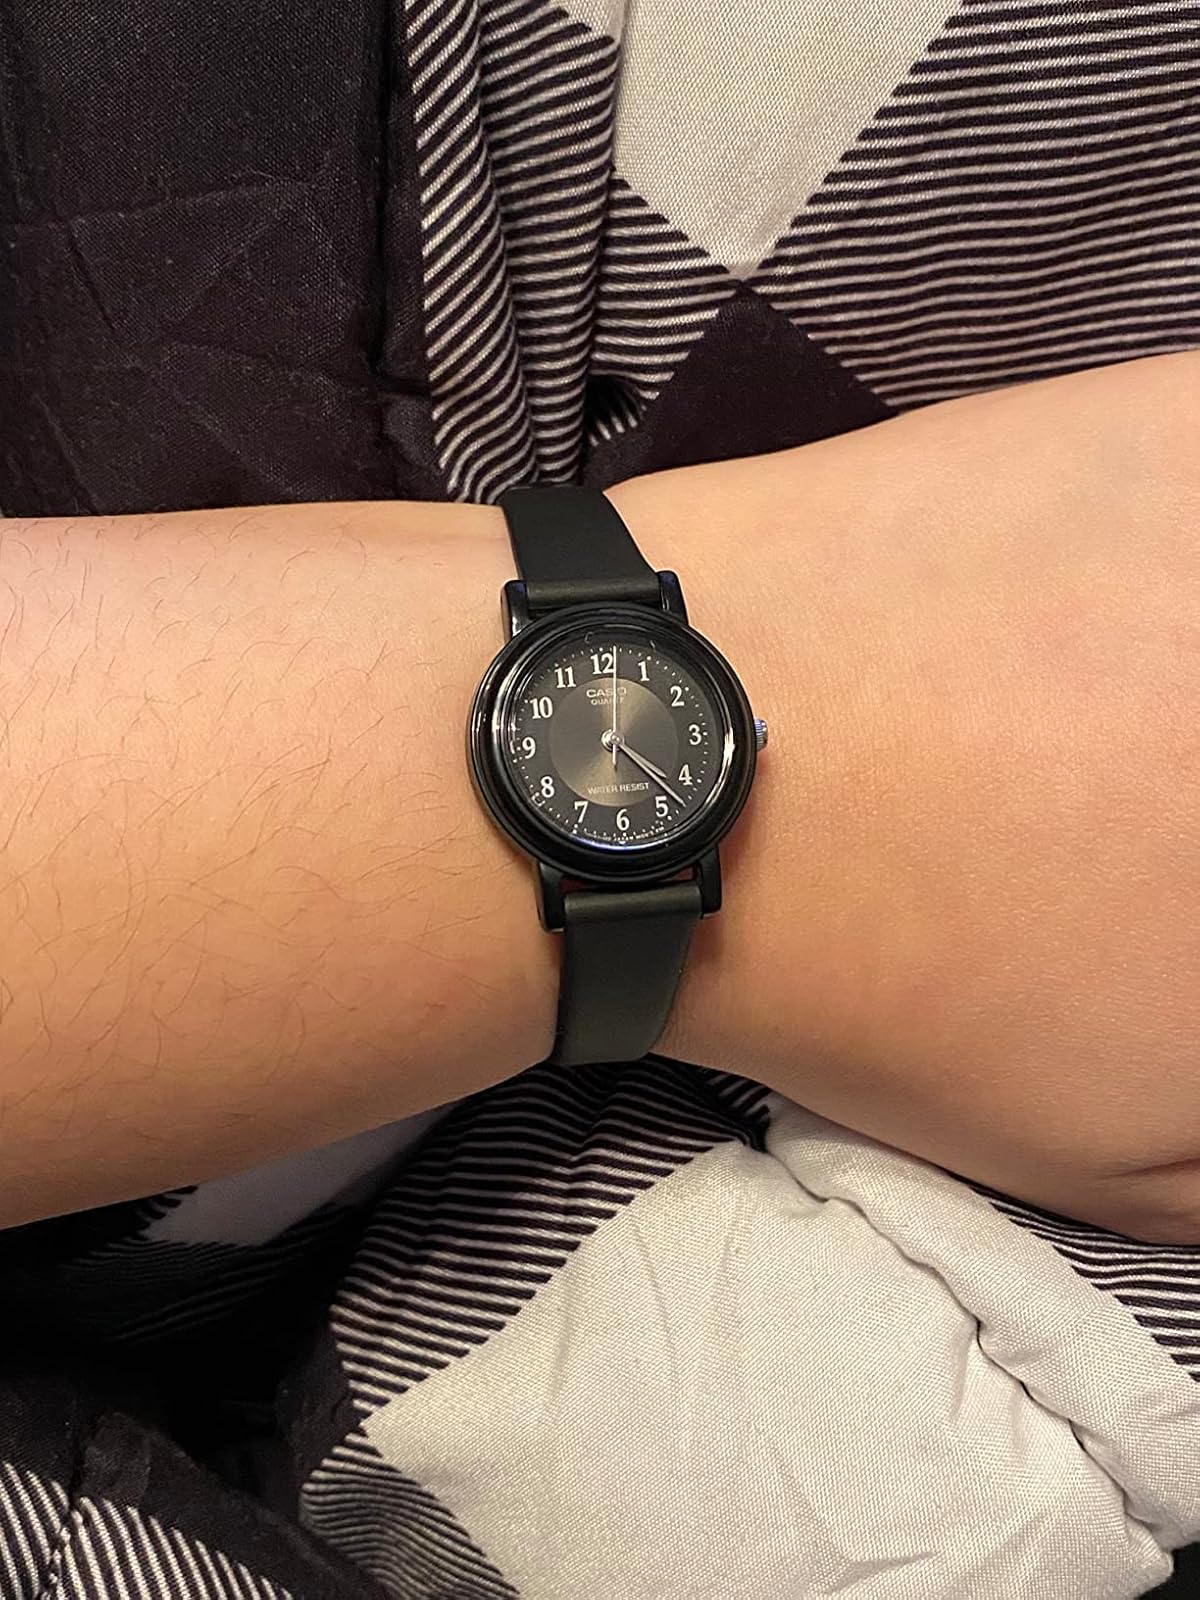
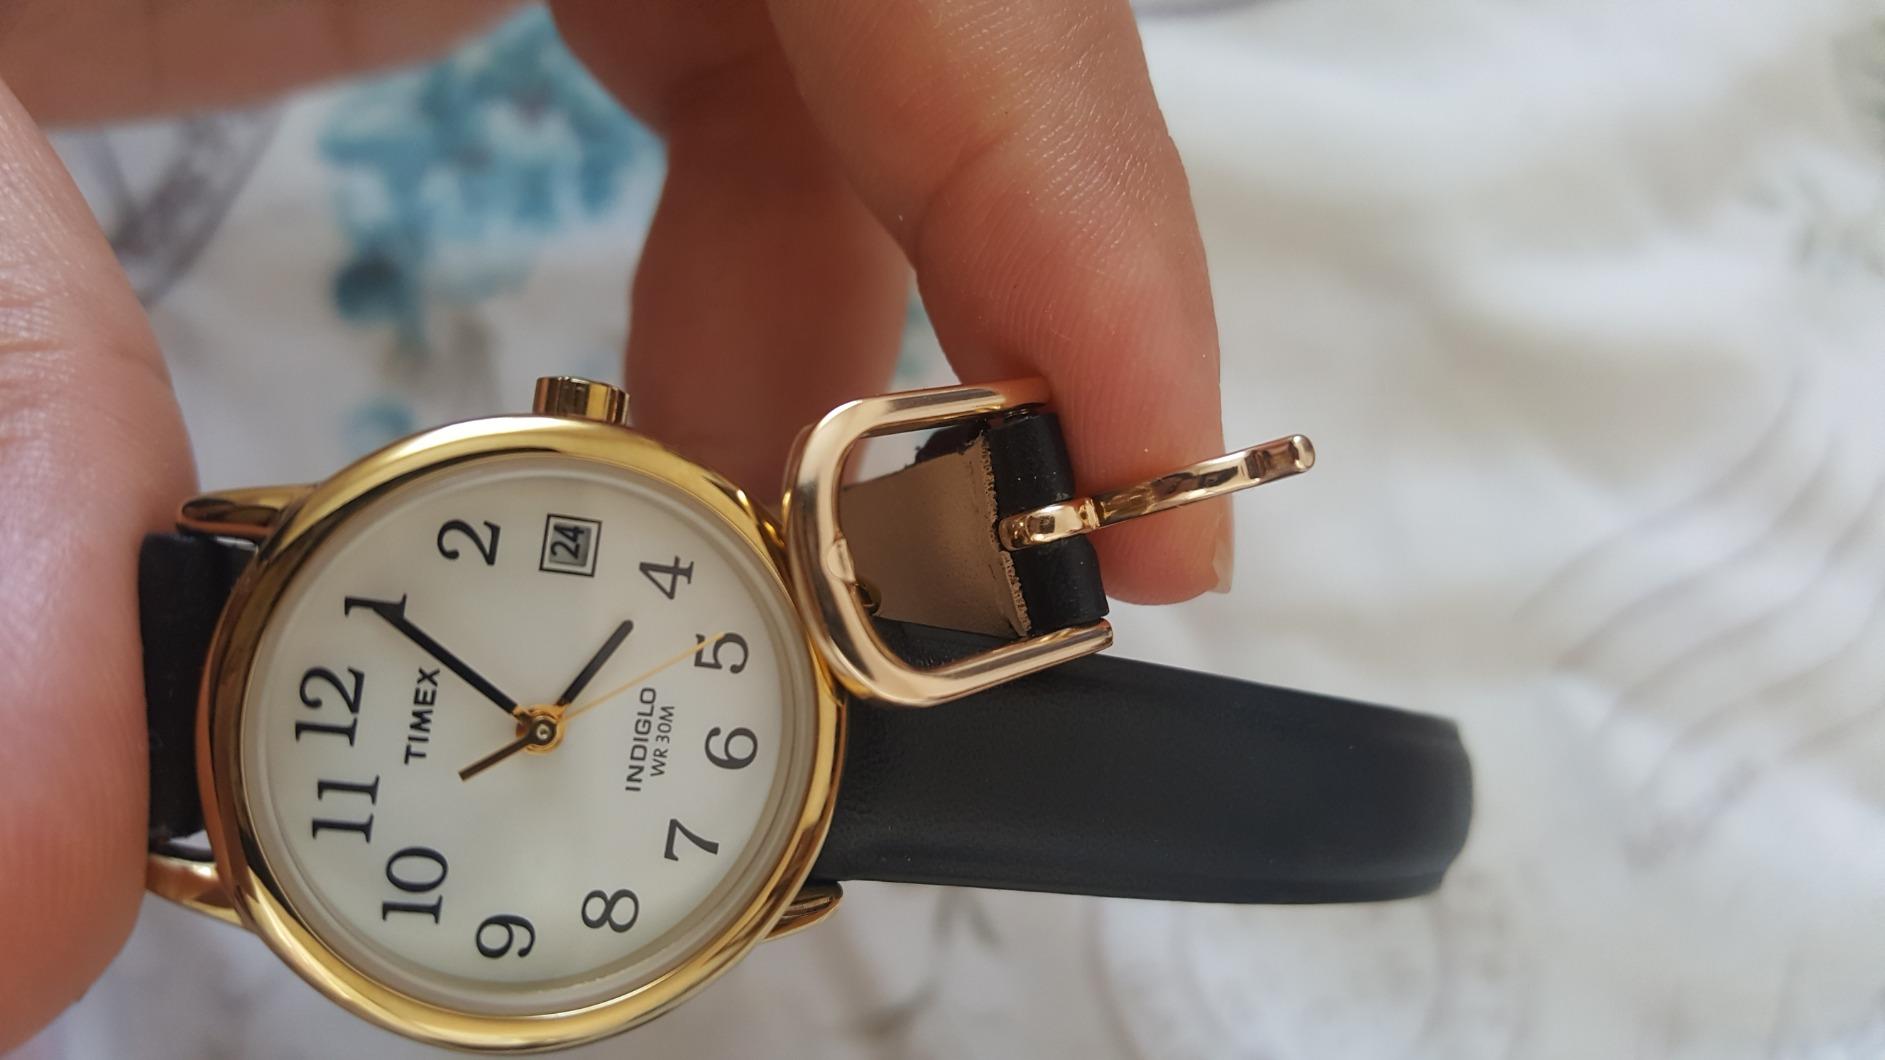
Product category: accessories_watch
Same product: no